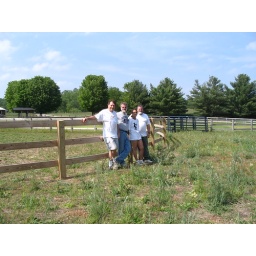
The new fence around horse ring